Funge

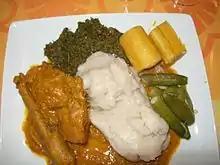
Funge with moamba de galinha

DRC and the Congo Republic) is a traditional African swallow made of cassava flour whisked into boiling water. It can also be made with sorghum, maize, or millet. It can be served with textured vegetable, fish, or meat stew, as well as other vegetable, meat, and fish dishes. "Funge" is a staple food in African cuisine. Some richer and more flavorful versions may be made with stock, like fish stock, instead of water. It is also known as (literally "food").